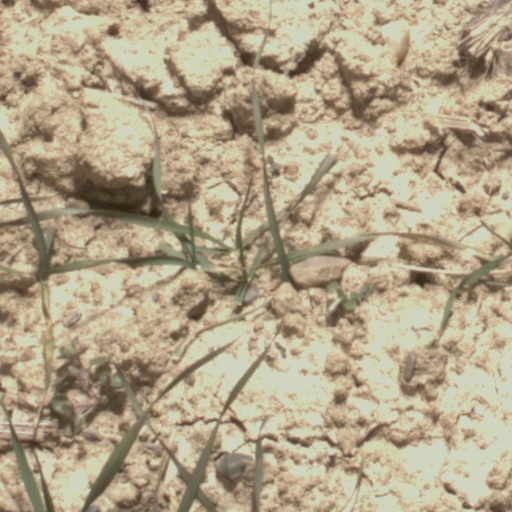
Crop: wheat